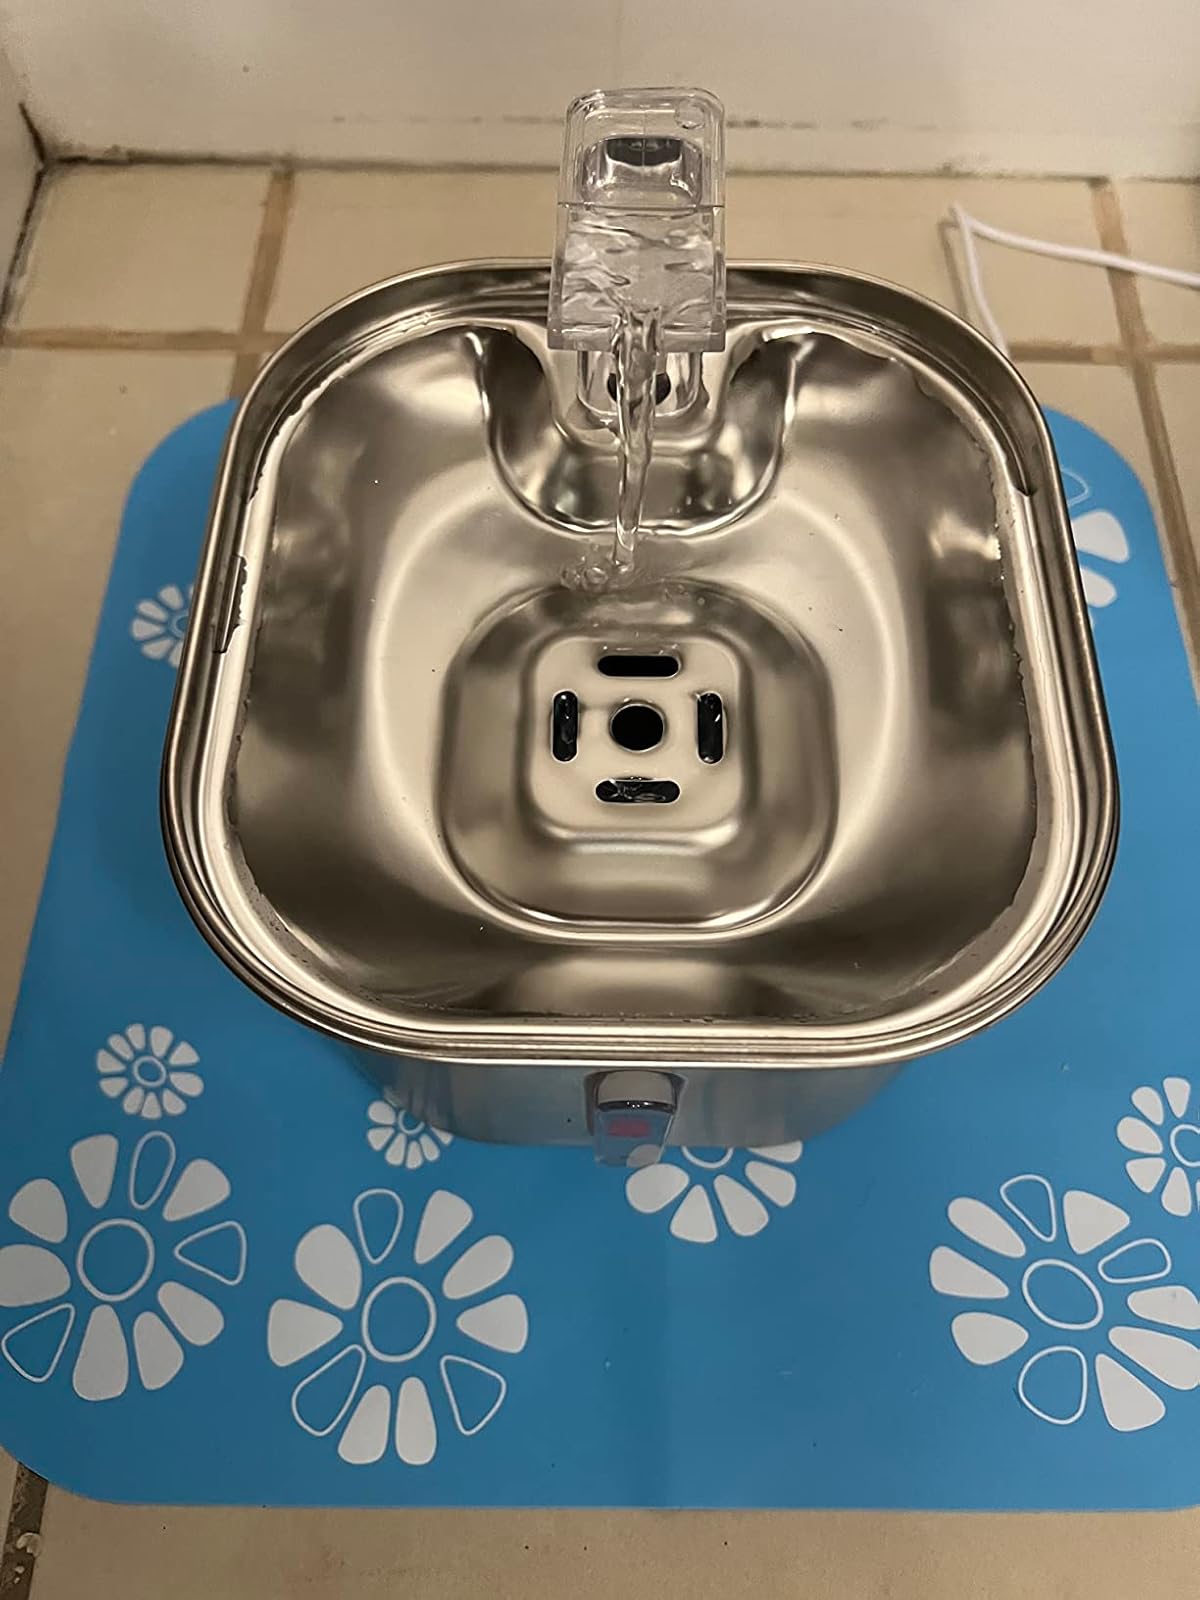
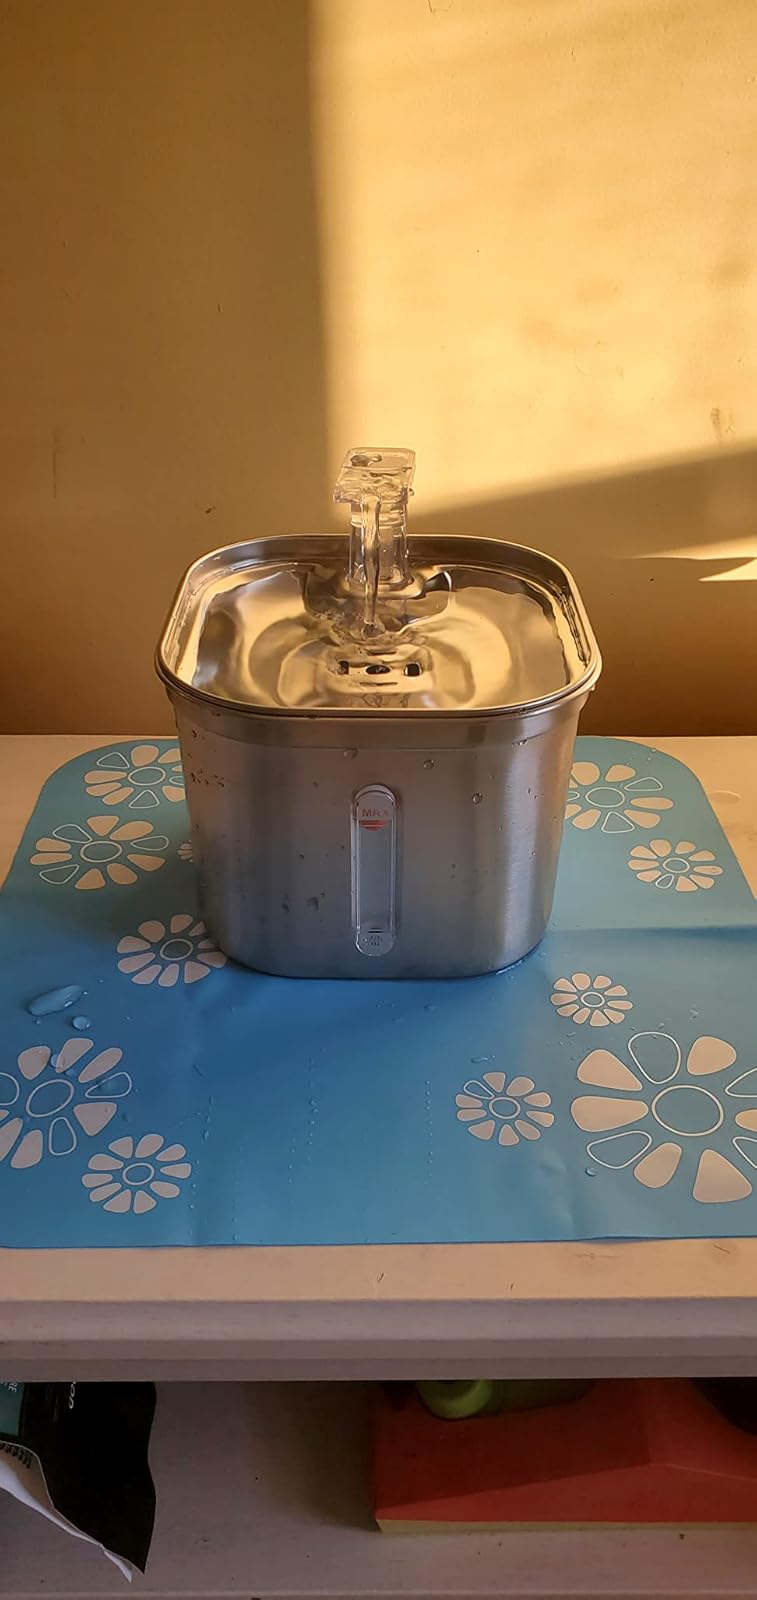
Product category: items_bowl
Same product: yes